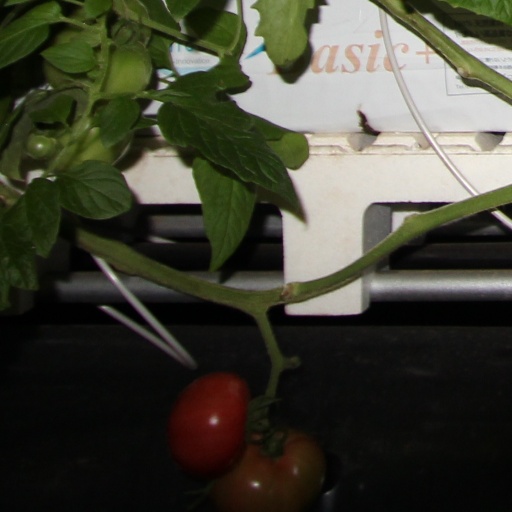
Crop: tomato